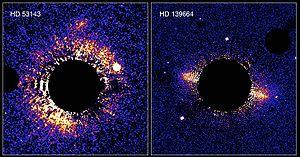
Un disque de débris ou, plus proprement en général, une ceinture de débris est un disque circumstellaire formé de poussière et d'astéroïdes de toutes tailles et ne contenant que peu ou pas de gaz. Autour du Soleil, la ceinture de Kuiper constitue un tel disque. Les premiers disques de débris découverts le furent autour de Véga, Fomalhaut et β Pictoris.
La ceinture de Kuiper est une zone du Système solaire s'étendant au-delà de l'orbite de Neptune, entre 30 et 55 unités astronomiques. Cette zone en forme d'anneau est similaire à la ceinture d'astéroïdes, mais plus étendue, 20 fois plus large et de 20 à 200 fois plus massive. Comme la ceinture d'astéroïdes, elle est principalement composée de petits corps, restes de la formation du Système solaire, et d'au moins trois planètes naines, Pluton, Makémaké et Hauméa. En revanche, tandis que la ceinture d'astéroïdes est principalement composée de corps rocheux et métalliques, les objets de la ceinture de Kuiper sont majoritairement constitués de composés volatils gelés comme le méthane, l'ammoniac ou l'eau.